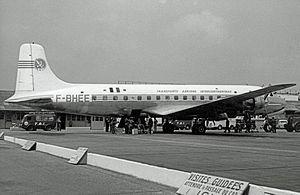
Les Transports aériens intercontinentaux étaient une ancienne compagnie aérienne française.